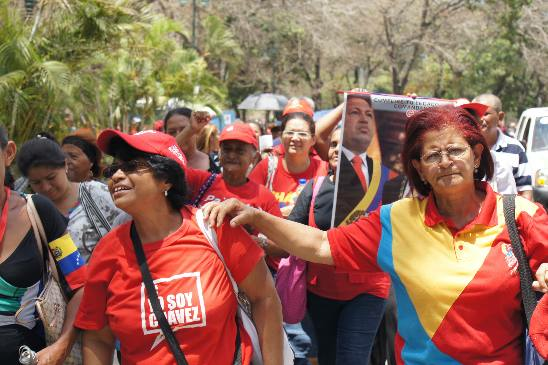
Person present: Yes